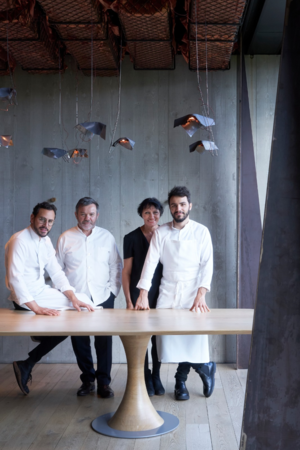
César, Michel, Marie-Pierre et Léo
Troisgros est une entreprise de restauration et d'hôtellerie française dont l'établissement principal est situé à Ouches dans la Loire, en région Auvergne-Rhône-Alpes.